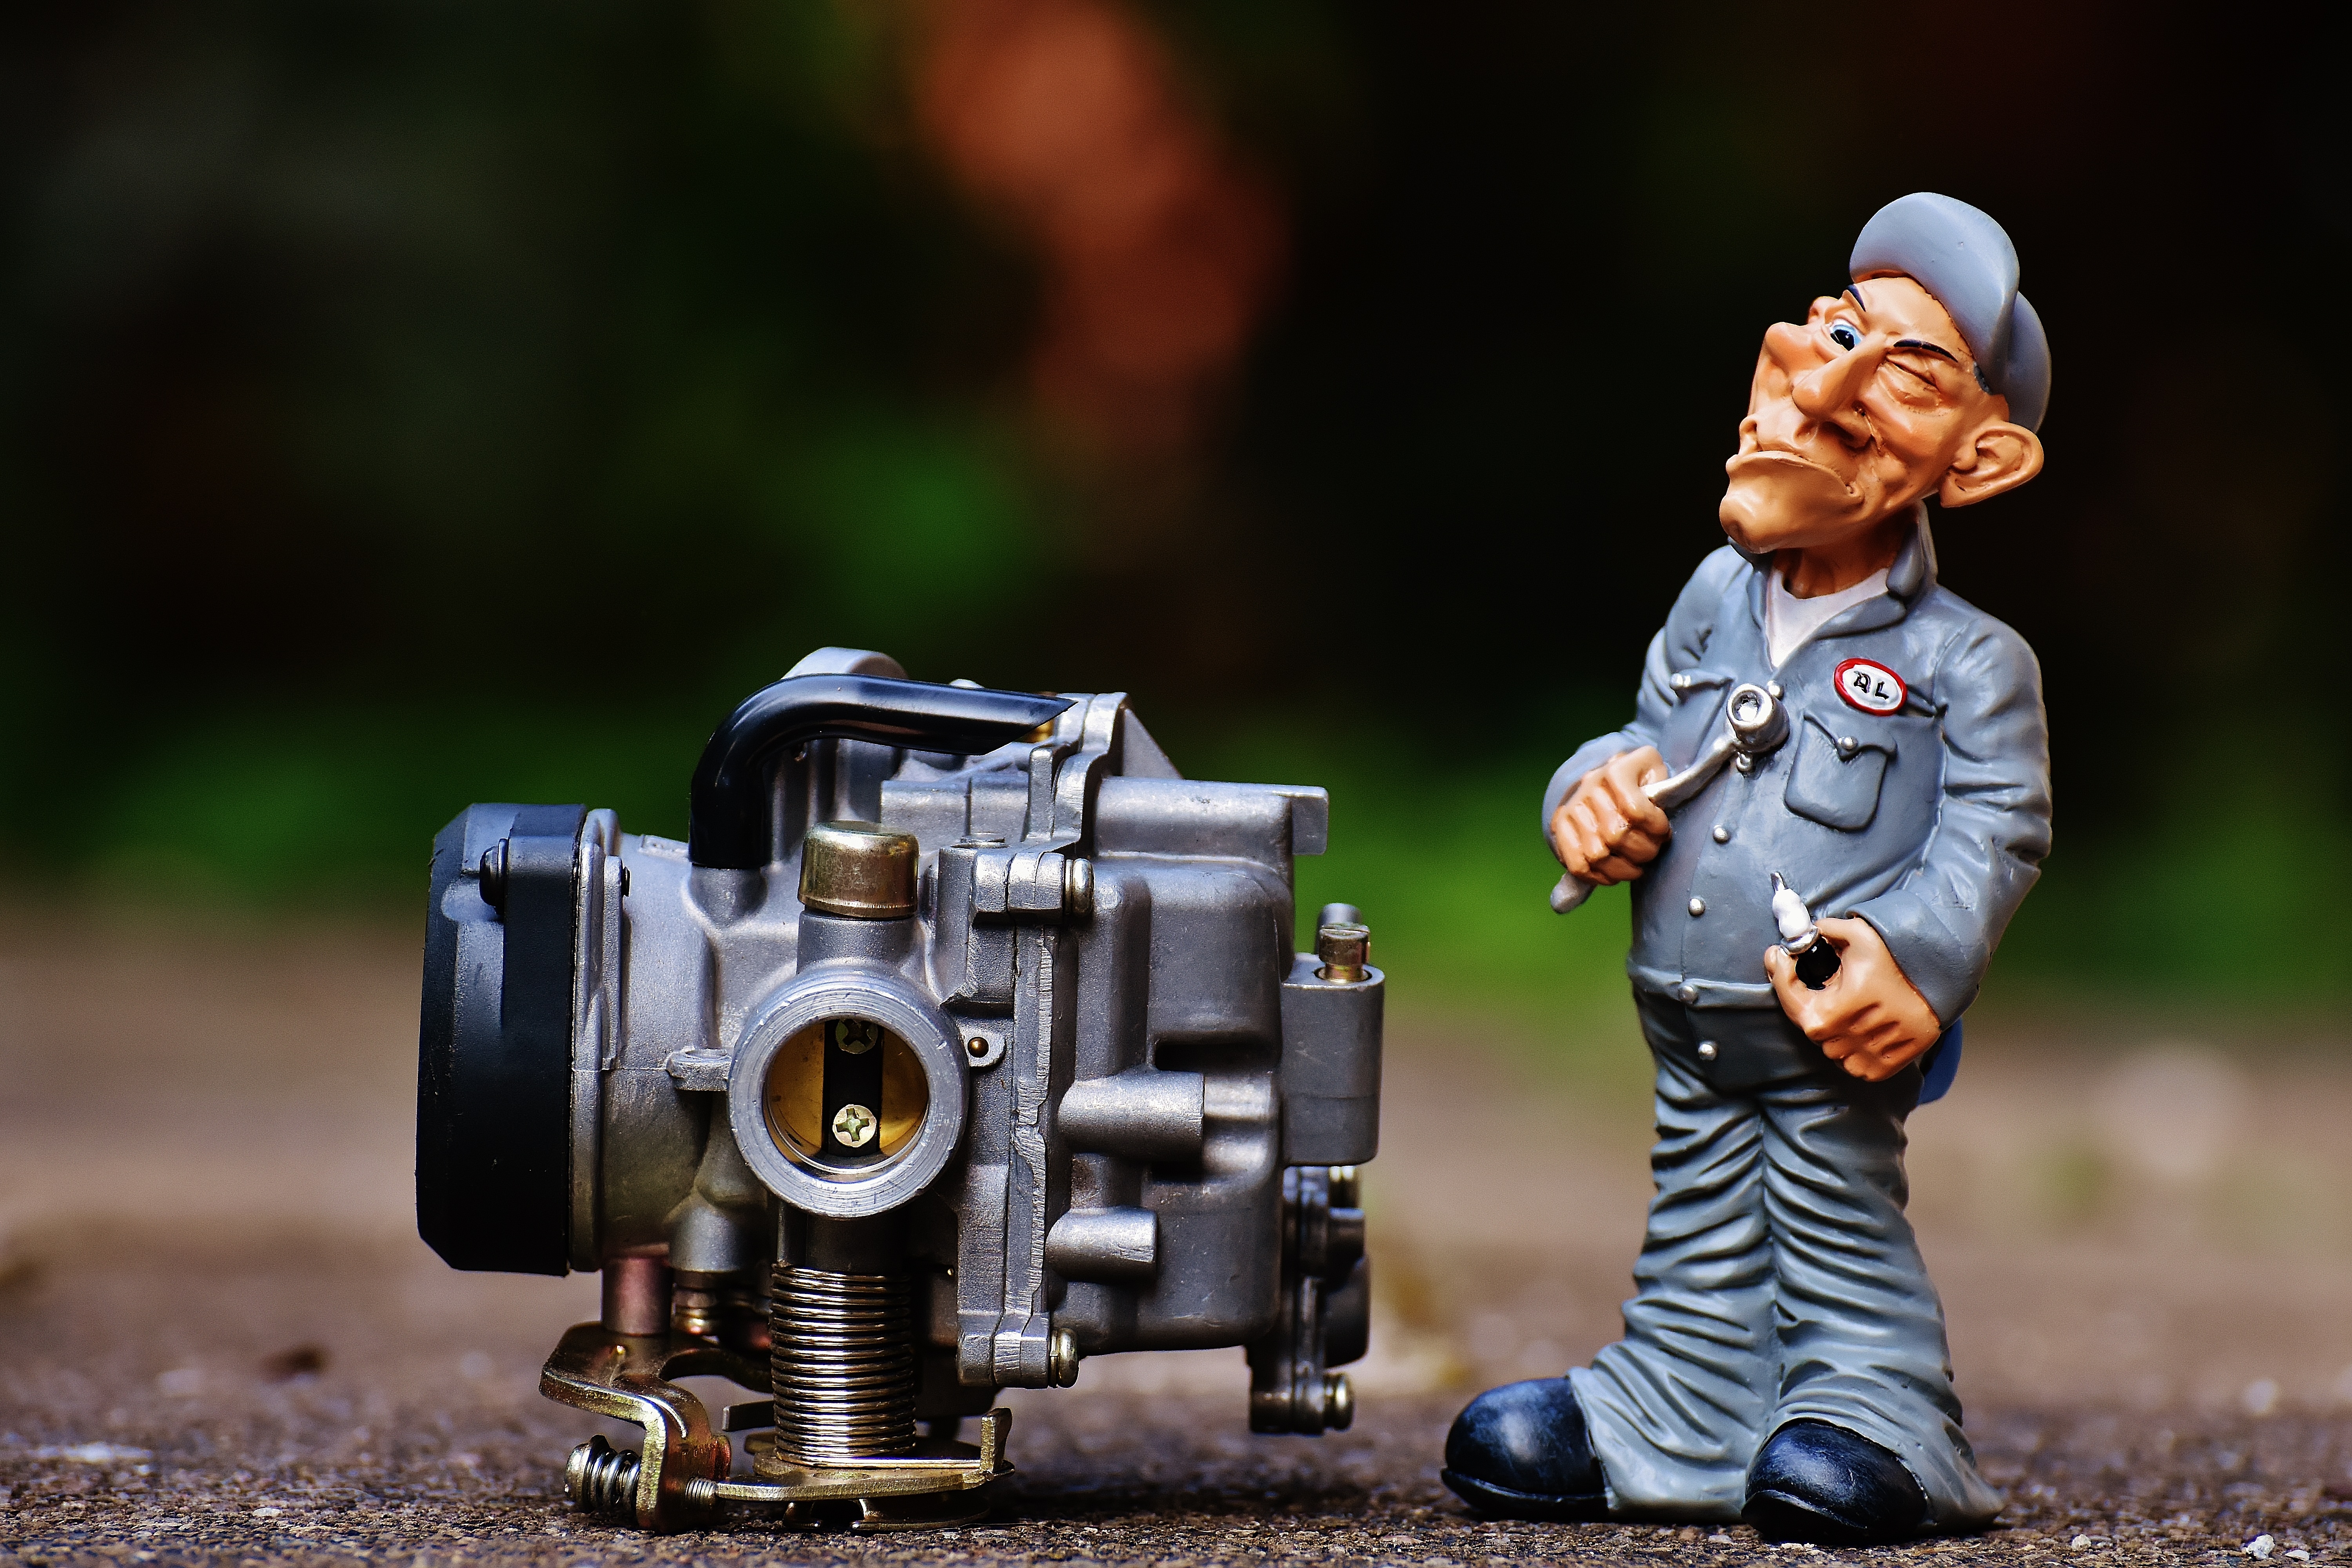
cute, repair, fig, screw, wrench, funny, mechanic, screwdrivers, carburetor, single lens reflex camera